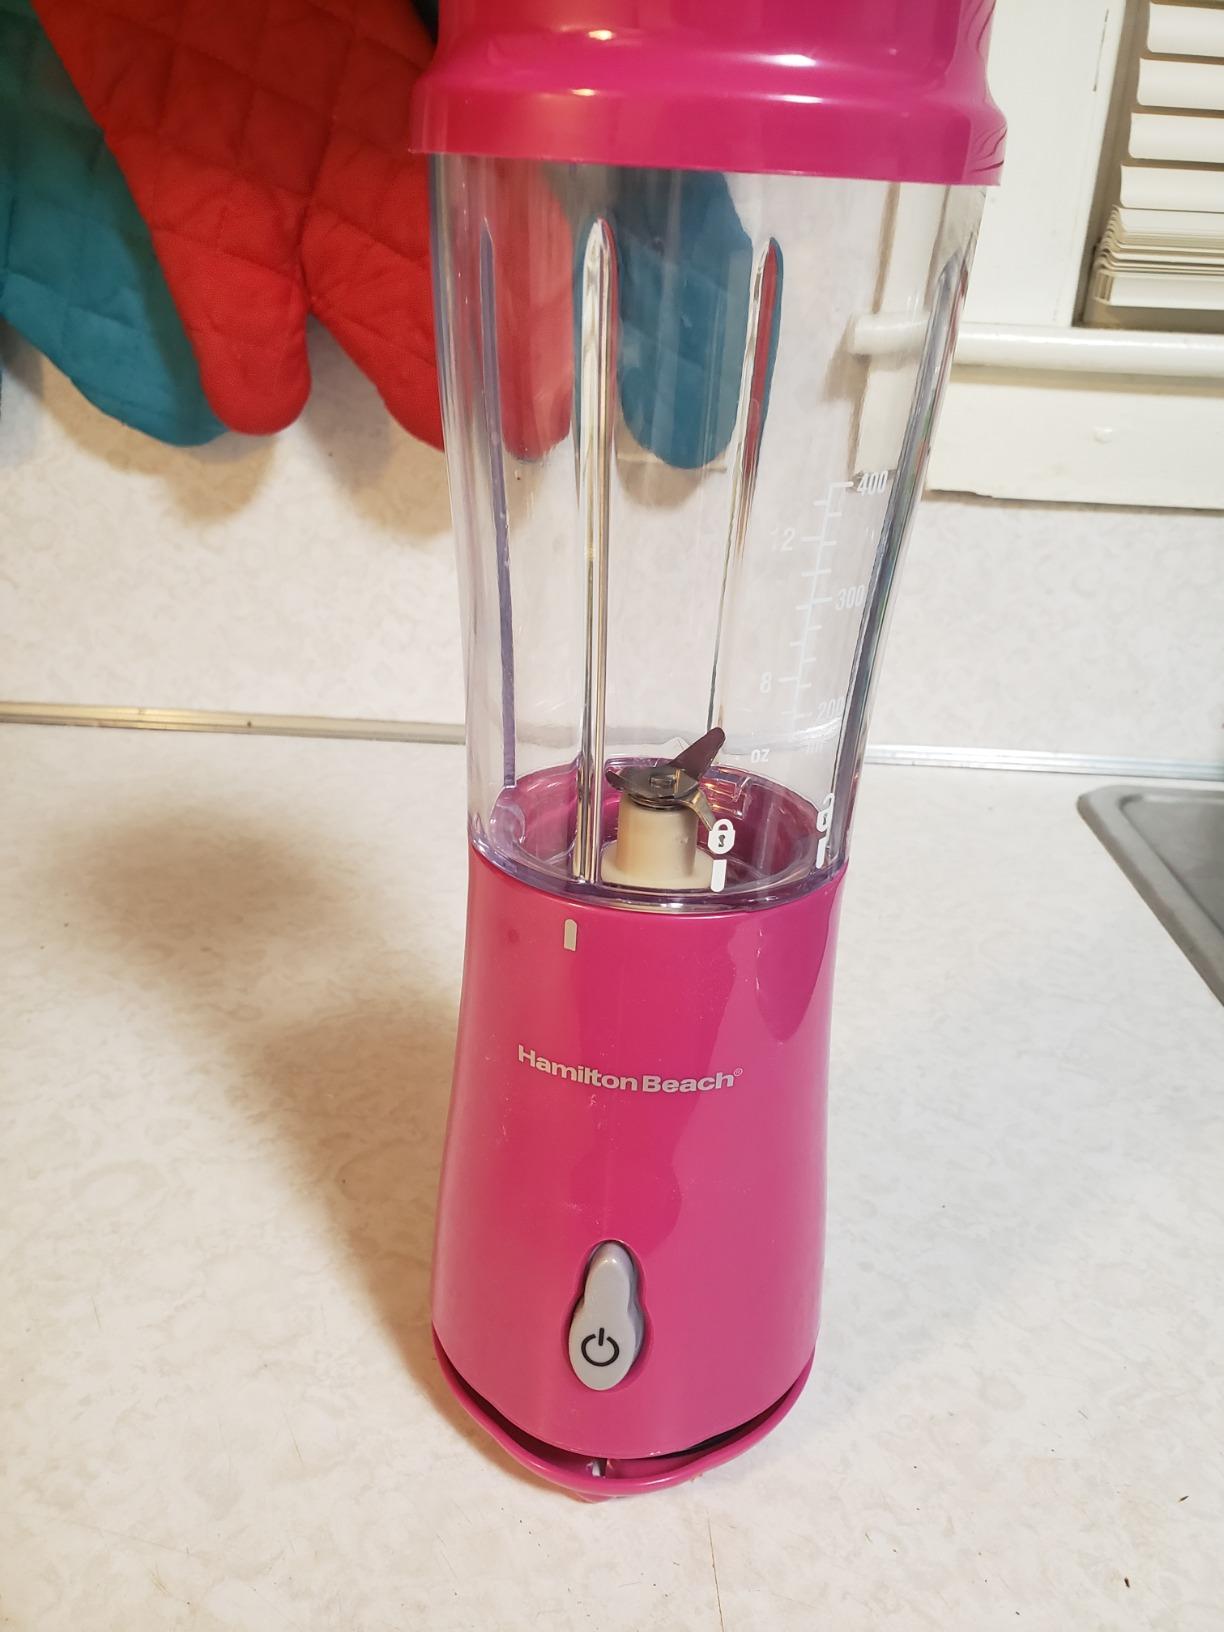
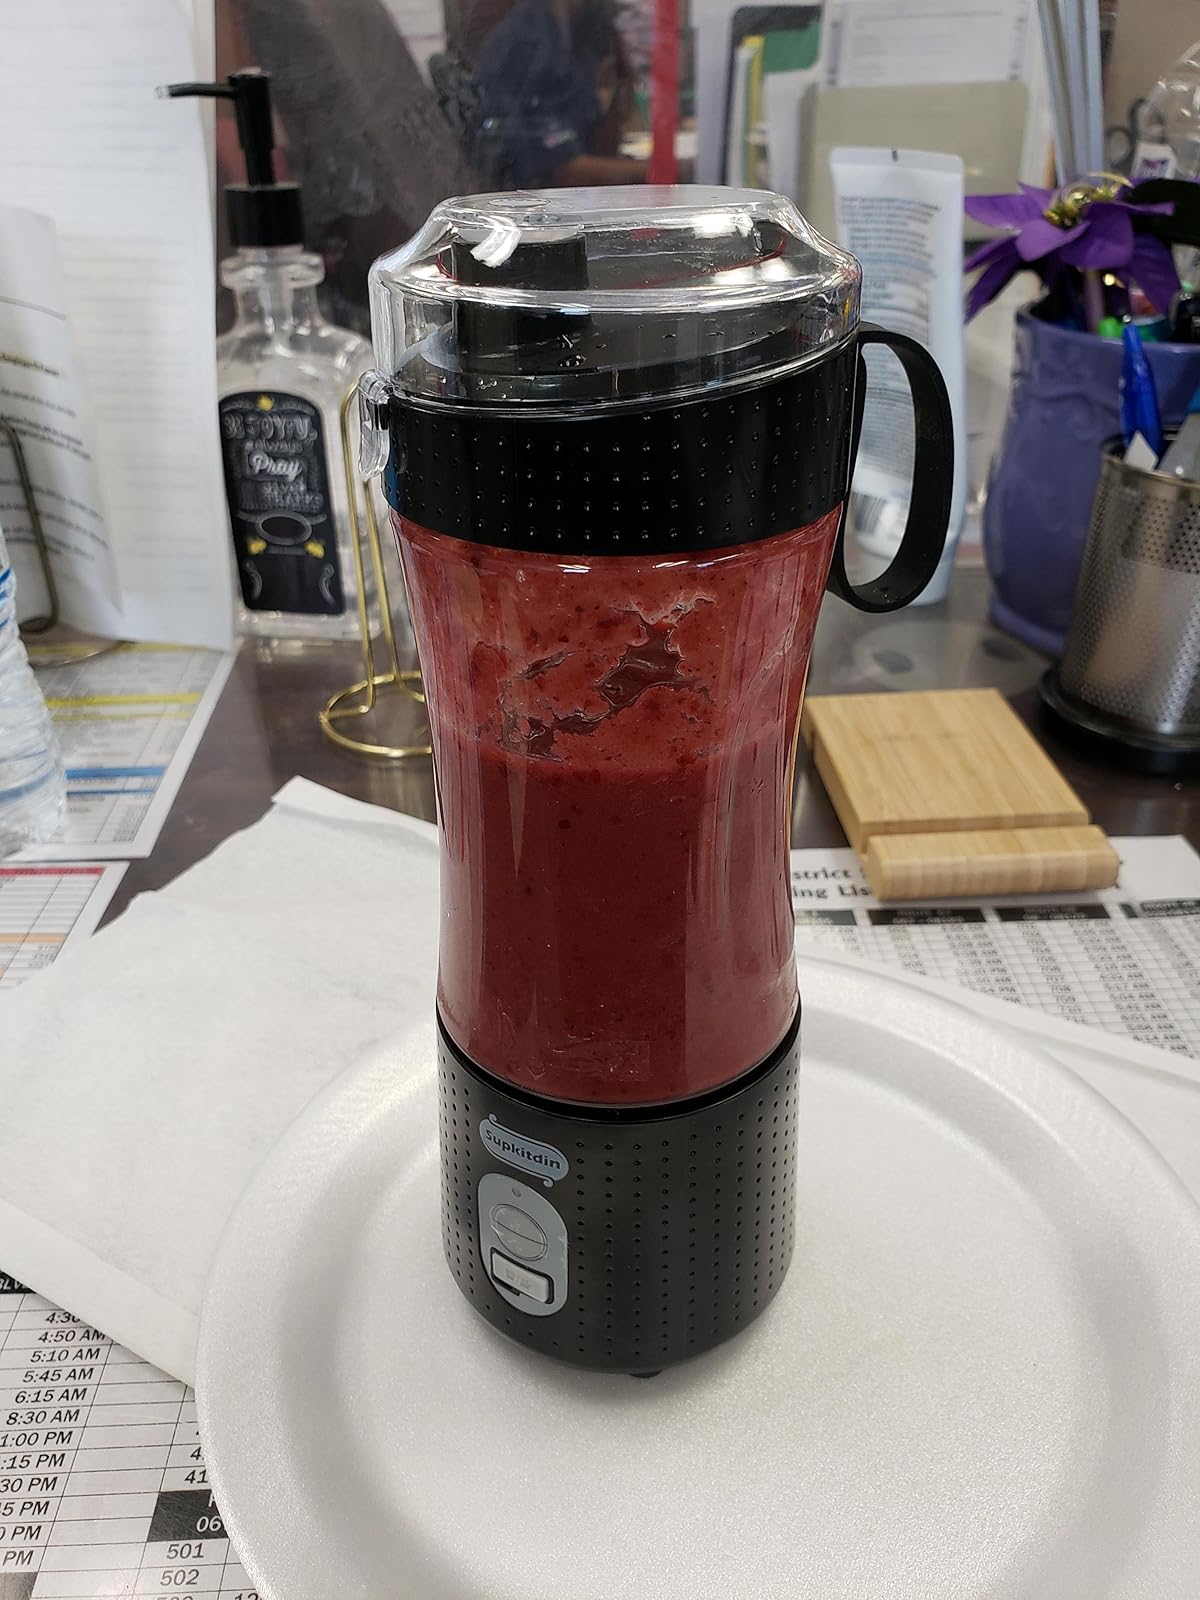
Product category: items_blender
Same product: no